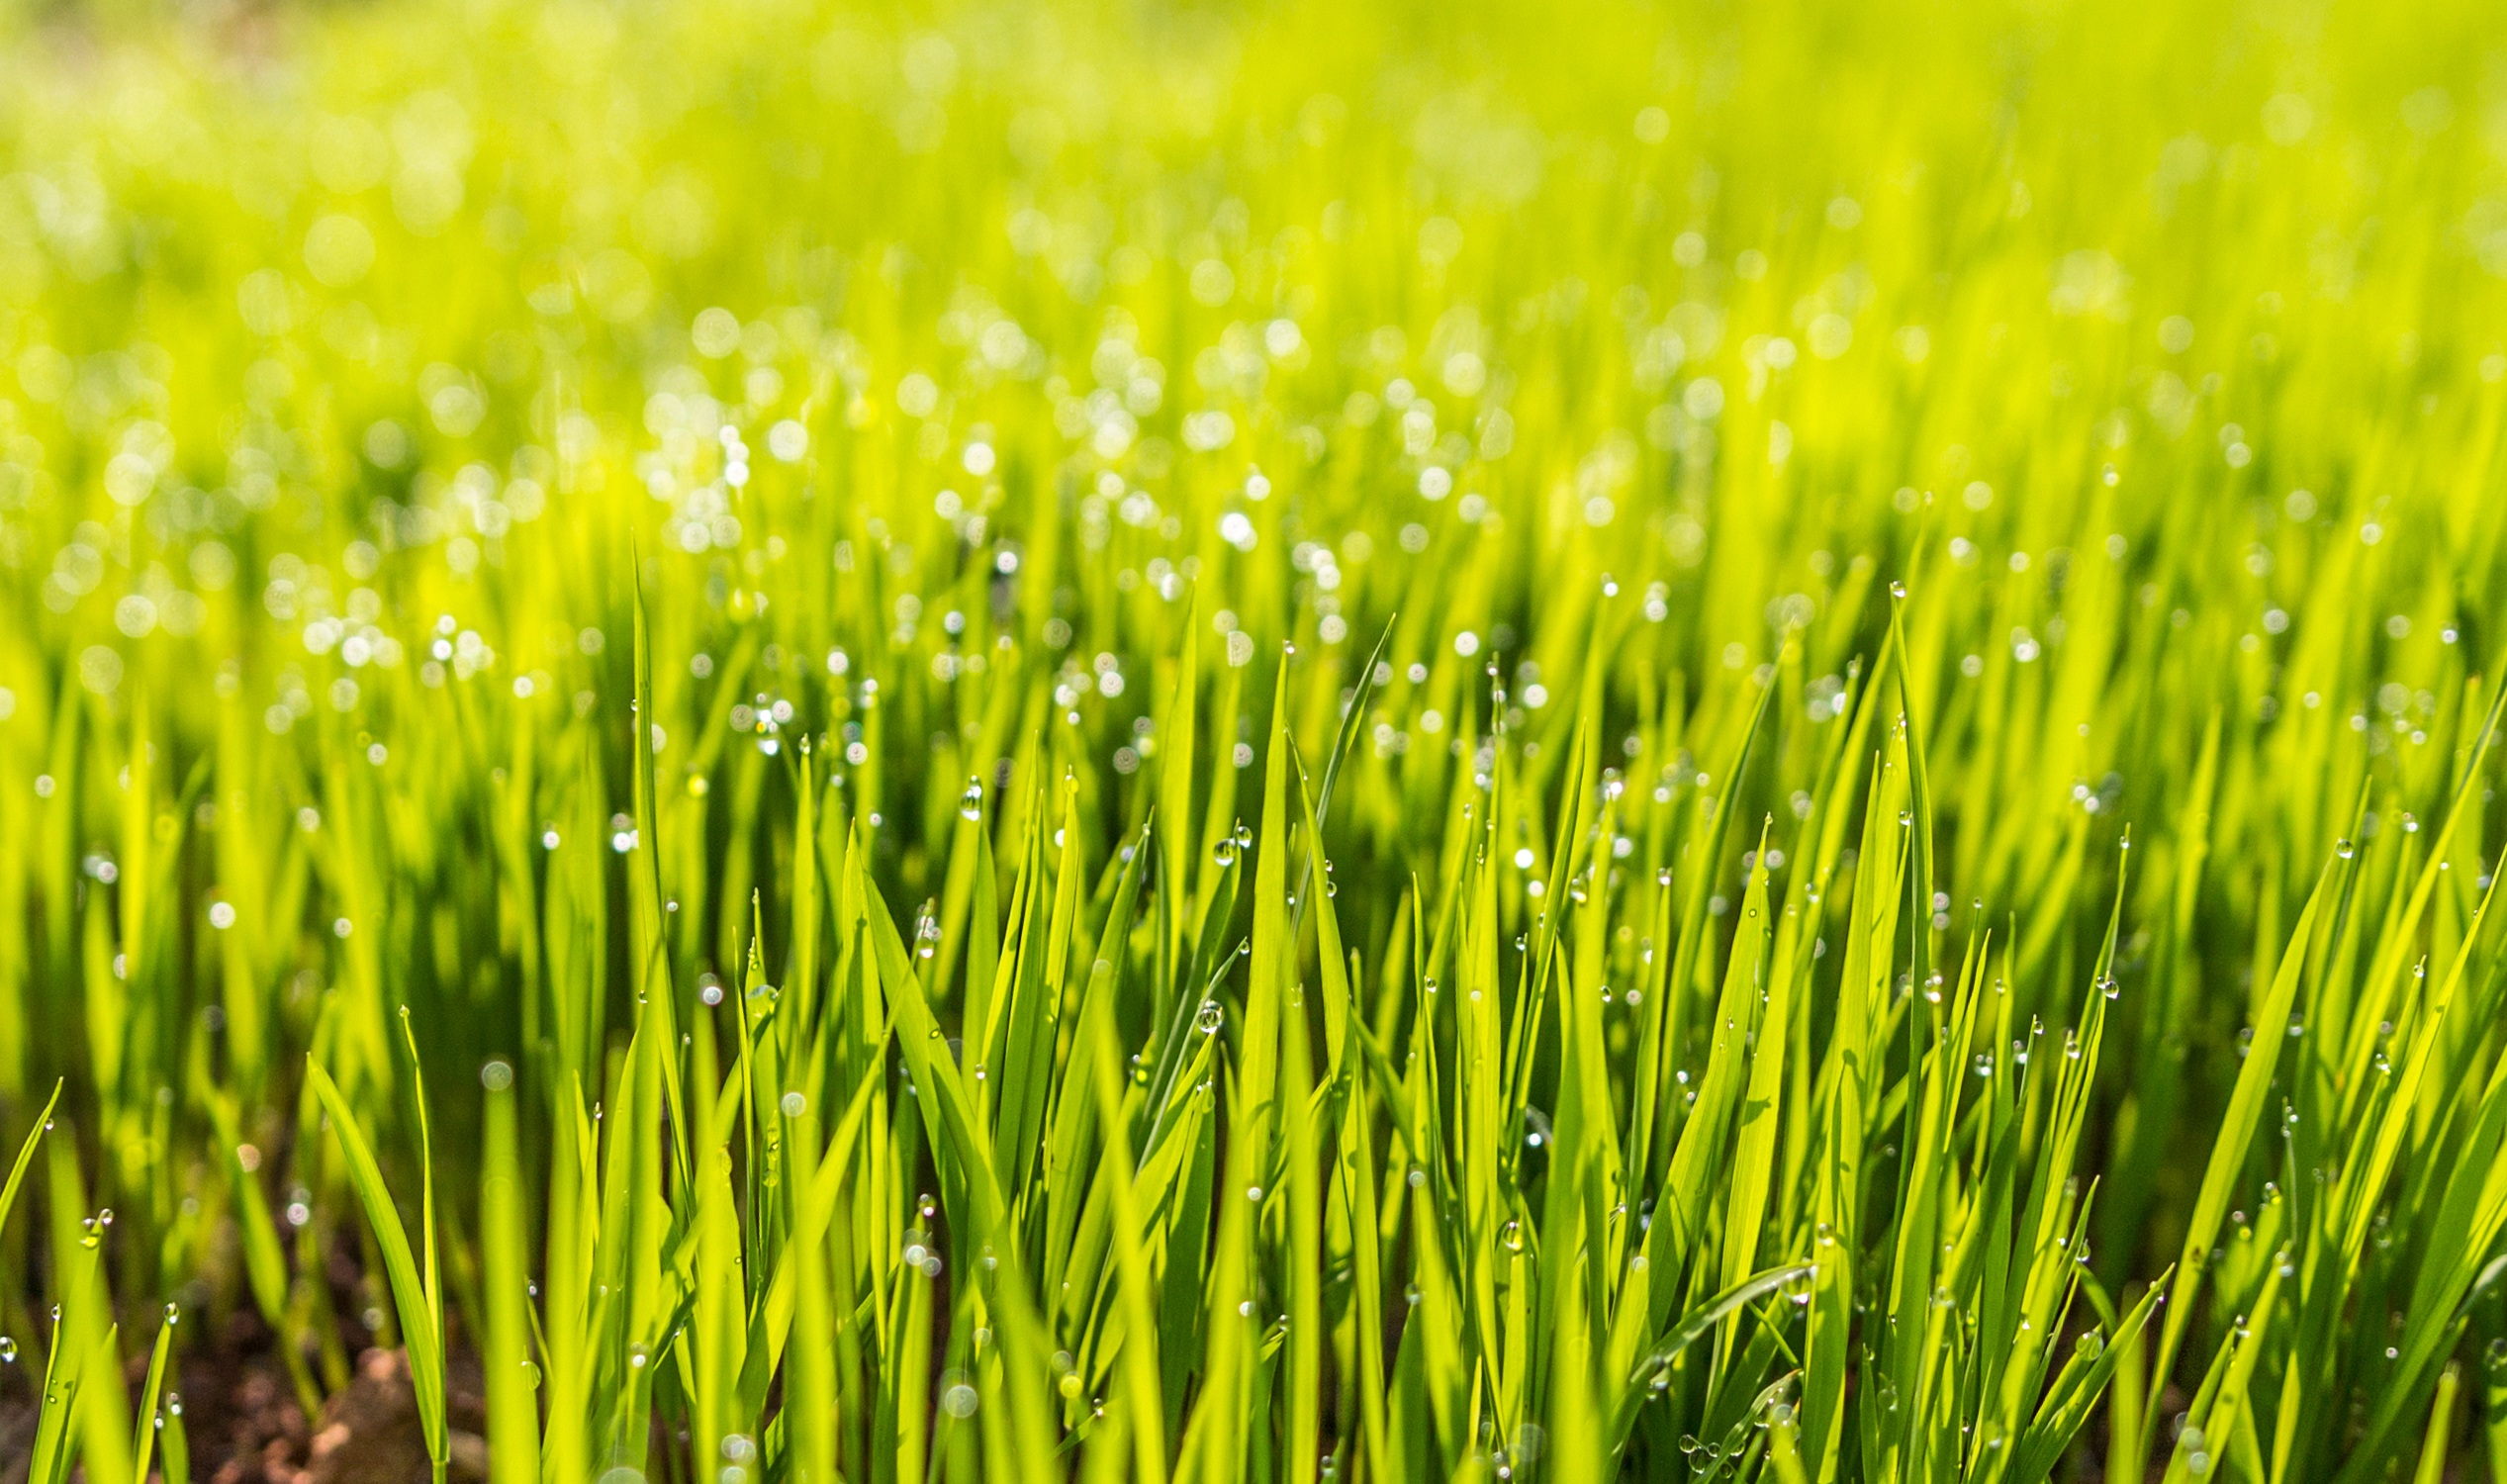
grass, dew, plant, field, lawn, meadow, prairie, sunlight, flower, food, green, crop, pasture, agriculture, grassland, paddy field, flowering plant, hd wallpaper, grass family, plant stem, land plant